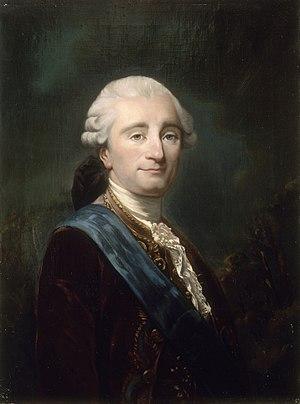
L’ordre de Saint-Alexandre Nevski est une décoration de l’Empire russe décernée de 1725 à 1917. L’ordre est conçu par Pierre Iᵉʳ de Russie comme une distinction militaire. À cette époque, la Russie vivant en paix, l’empereur de toutes les Russies ne prit pas le temps de préparer le décret. L’ordre fut instauré par Catherine Iʳᵉ de Russie le 21 mai 1725 qui en fit une récompense à la fois militaire et civile. Il est chronologiquement le troisième ordre russe après l’ordre de Saint-André et l’ordre de Sainte-Catherine.
L’ordre impérial de Saint-André Apôtre le premier nommé est un ordre honorifique russe fondé le 30 août 1698 par Pierre le Grand. Premier ordre russe, tant par sa date de création sous le règne de Pierre Iᵉʳ, que par sa place dans la hiérarchie des ordres russes, il a la particularité d'être réservé aux plus importants personnages de l'État, tant civil que militaire. Décerné un peu plus de 1 000 fois entre 1699 et 1917 en dehors des membres de la famille impériale, il a toujours joui d'un très grand prestige, tant en Russie, qu'à l'étranger. Il est aujourd'hui, à la fois un ordre dynastique de la famille impériale des Romanov en exil et le premier ordre de l'actuelle Fédération de Russie.
François Emmanuel Guignard, chevalier puis comte de Saint-Priest était un diplomate et homme d'État français, né à Grenoble le 12 mars 1735 et décédé à Lyon, dans la maison de Moidiere, place Bellecour où était son domicile, inhumé dans un tombeau du cimetière de l'église de Saint-Priest le 26 février 1821. Successivement officier dans les armées de Louis XV, ministre à Lisbonne, ambassadeur à Constantinople et en Hollande, ministre-secrétaire d'État de la Maison du Roi et premier ministre de l'Intérieur, chargé de mission durant l’émigration par Louis XVIII auprès de plusieurs cours étrangères.
Ange-Jean-Michel-Bonaventure de Dax, marquis d'Axat était un militaire et homme politique français. Fils de Jean Dax, chevalier de Cessales et de Thérèse de Chiavary, il appartenait à la Famille Dax, une très ancienne famille de Carcassonne, anoblie en 1457 par lettres patentes du roi Charles VII qui nous sont parvenues, qui donna plusieurs consuls de la Cité au XVᵉ siècle.
Le château de Saint-Priest, situé à Saint-Priest dans la métropole de Lyon, en France, est une maison forte construite pour la famille Richard au XIVᵉ siècle.